Kozakura-ikka

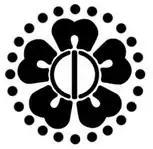
Daimon of Kozakura-ikka

The is a yakuza organization based in Kagoshima, Kyushu, Japan, with an estimated 40 active members.